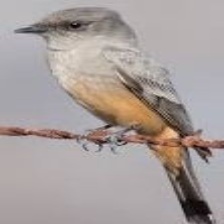
Species: SAYS PHOEBE
Scientific name: SAYORNIS SAYA